Shin Megami Tensei: Devil Survivor

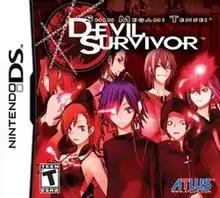
Nintendo DS North American cover art

Shin Megami Tensei: Devil Survivor is a 2009 tactical role-playing game developed and published by Atlus for the Nintendo DS. It is a spin-off within the wider "Megami Tensei" series. An expanded version subtitled Overclocked was released on the Nintendo 3DS in Japan and North America by Atlus in 2011, and in Europe by Ghostlight in 2013. Following a group of teenagers in Tokyo who are trapped inside a government lockdown following an invasion of demons, the gameplay is divided between story events tied to an in-game clock, and tactical grid-based combat with a turn-based battle system. Which events and battles are completed can unlock different endings.